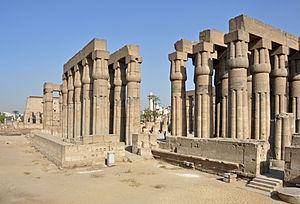
Le temple de Louxor (Egypte)